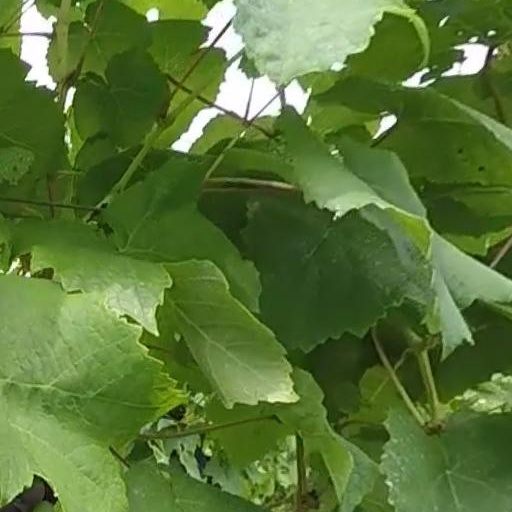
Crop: grape